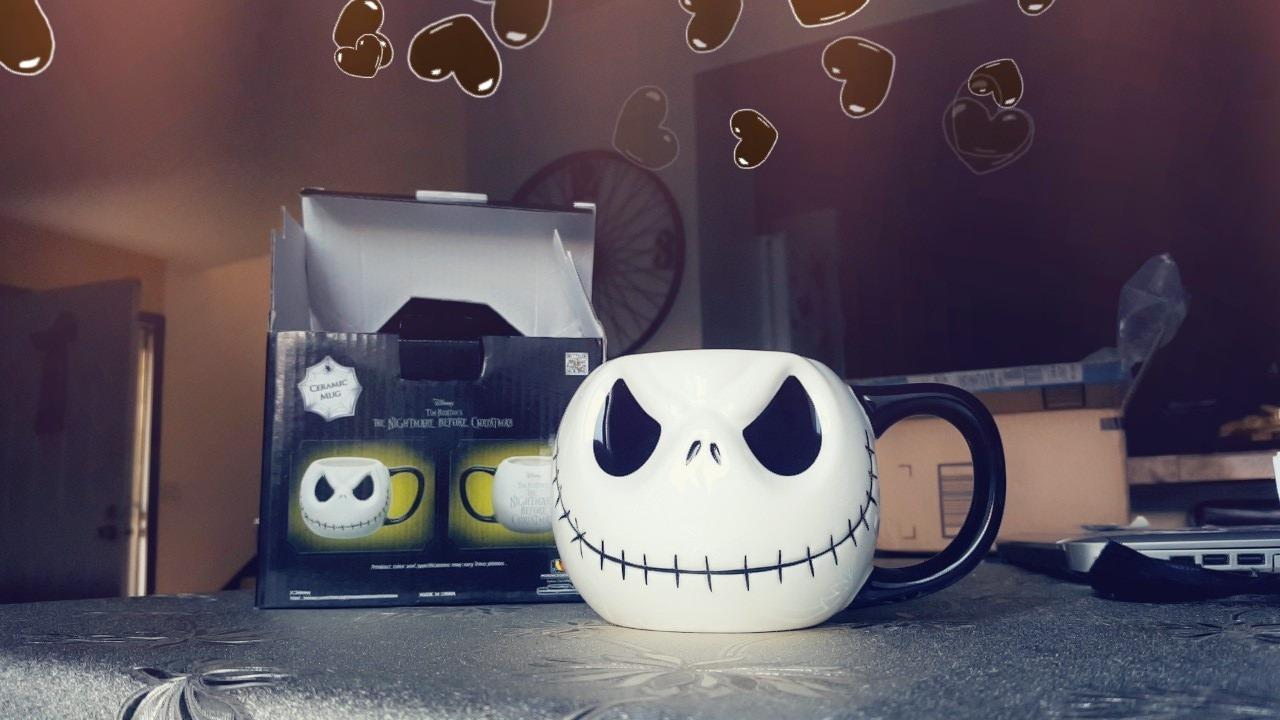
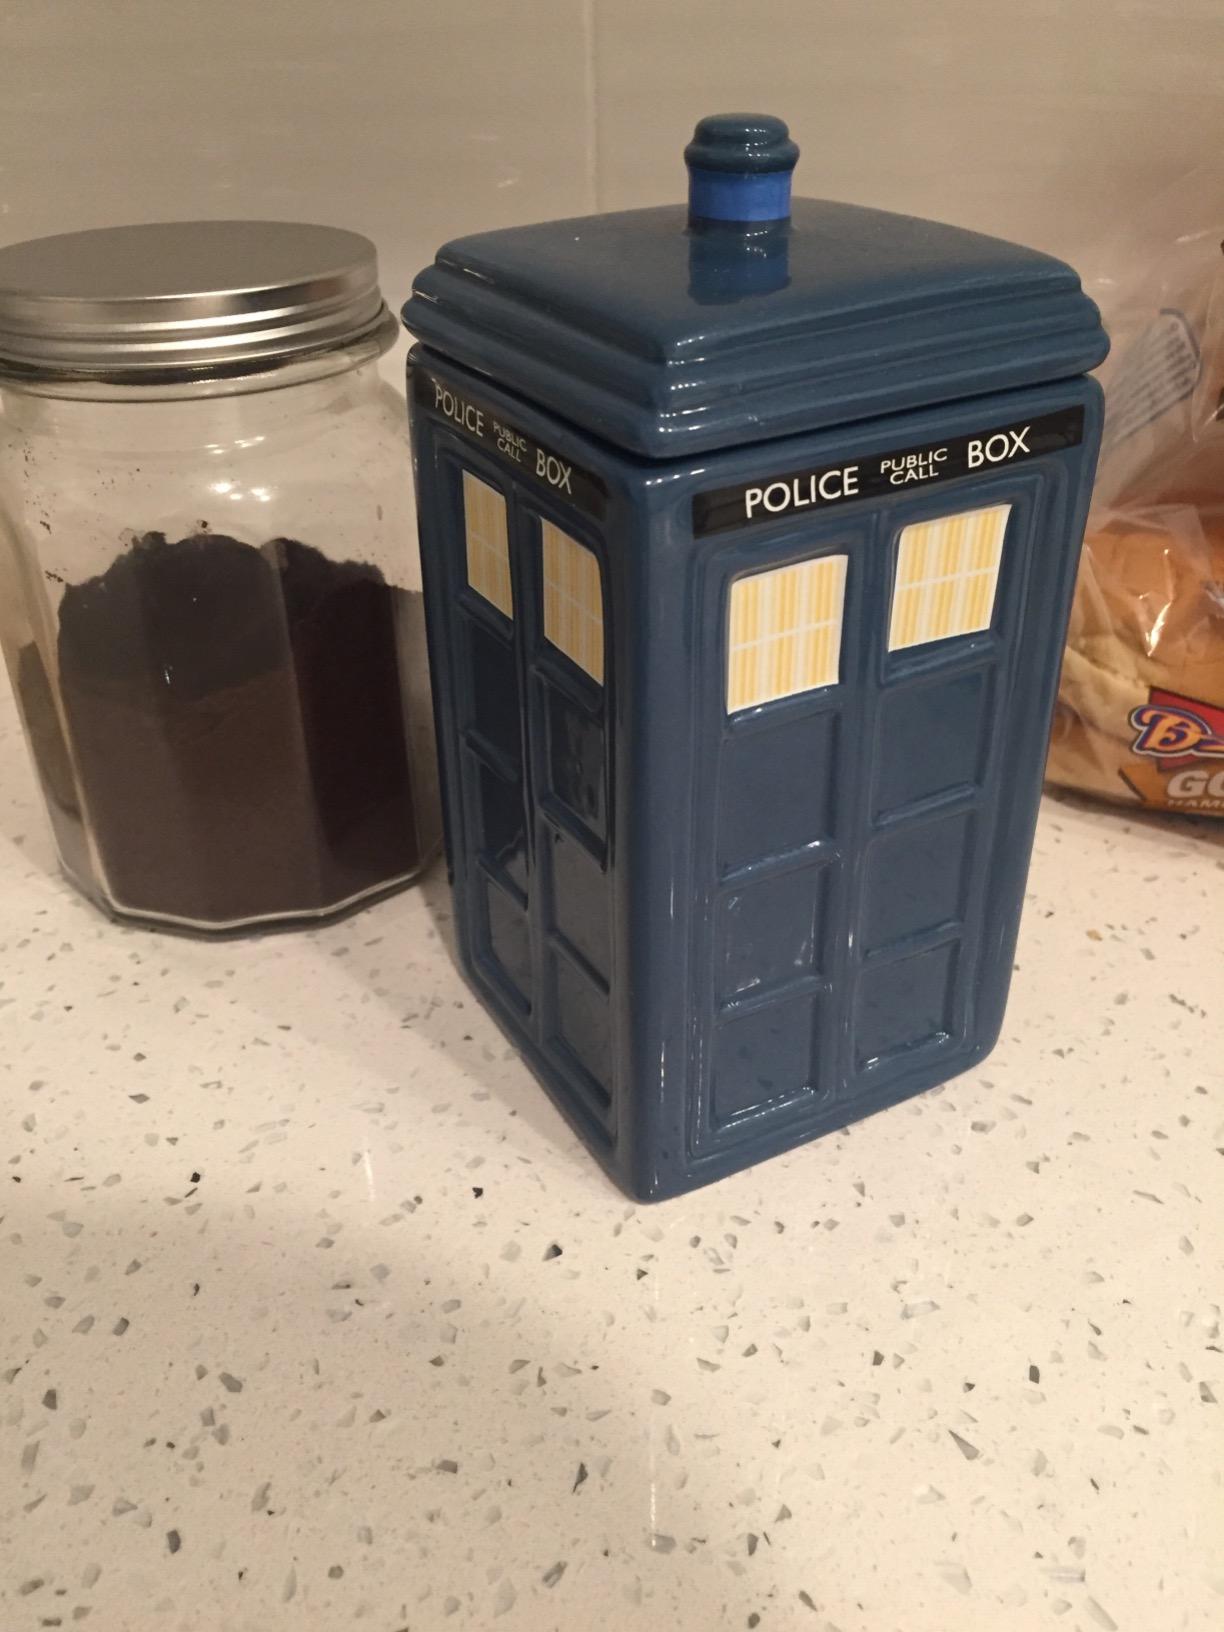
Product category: items_mug
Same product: no